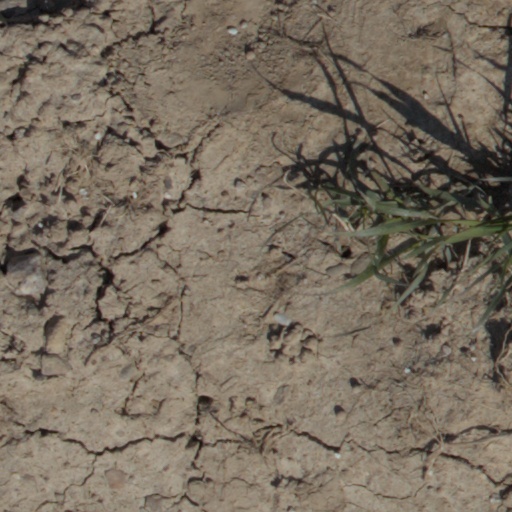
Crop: wheat